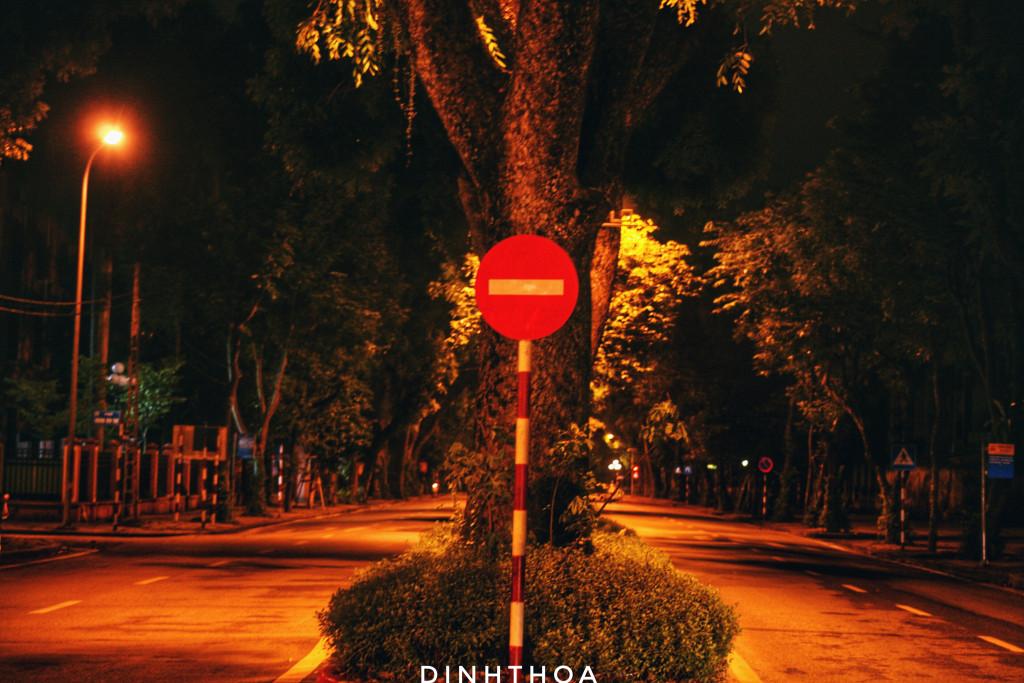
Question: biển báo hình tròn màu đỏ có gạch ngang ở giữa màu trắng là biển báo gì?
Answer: cấm đi ngược chiều